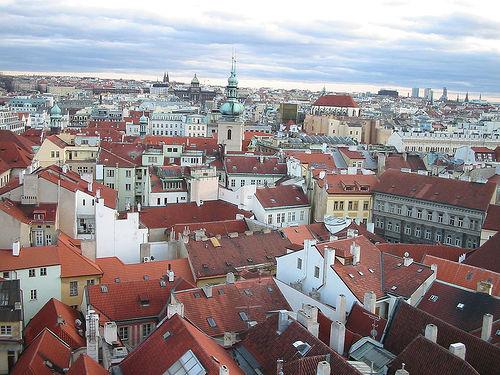
Weather: cloudy or overcast